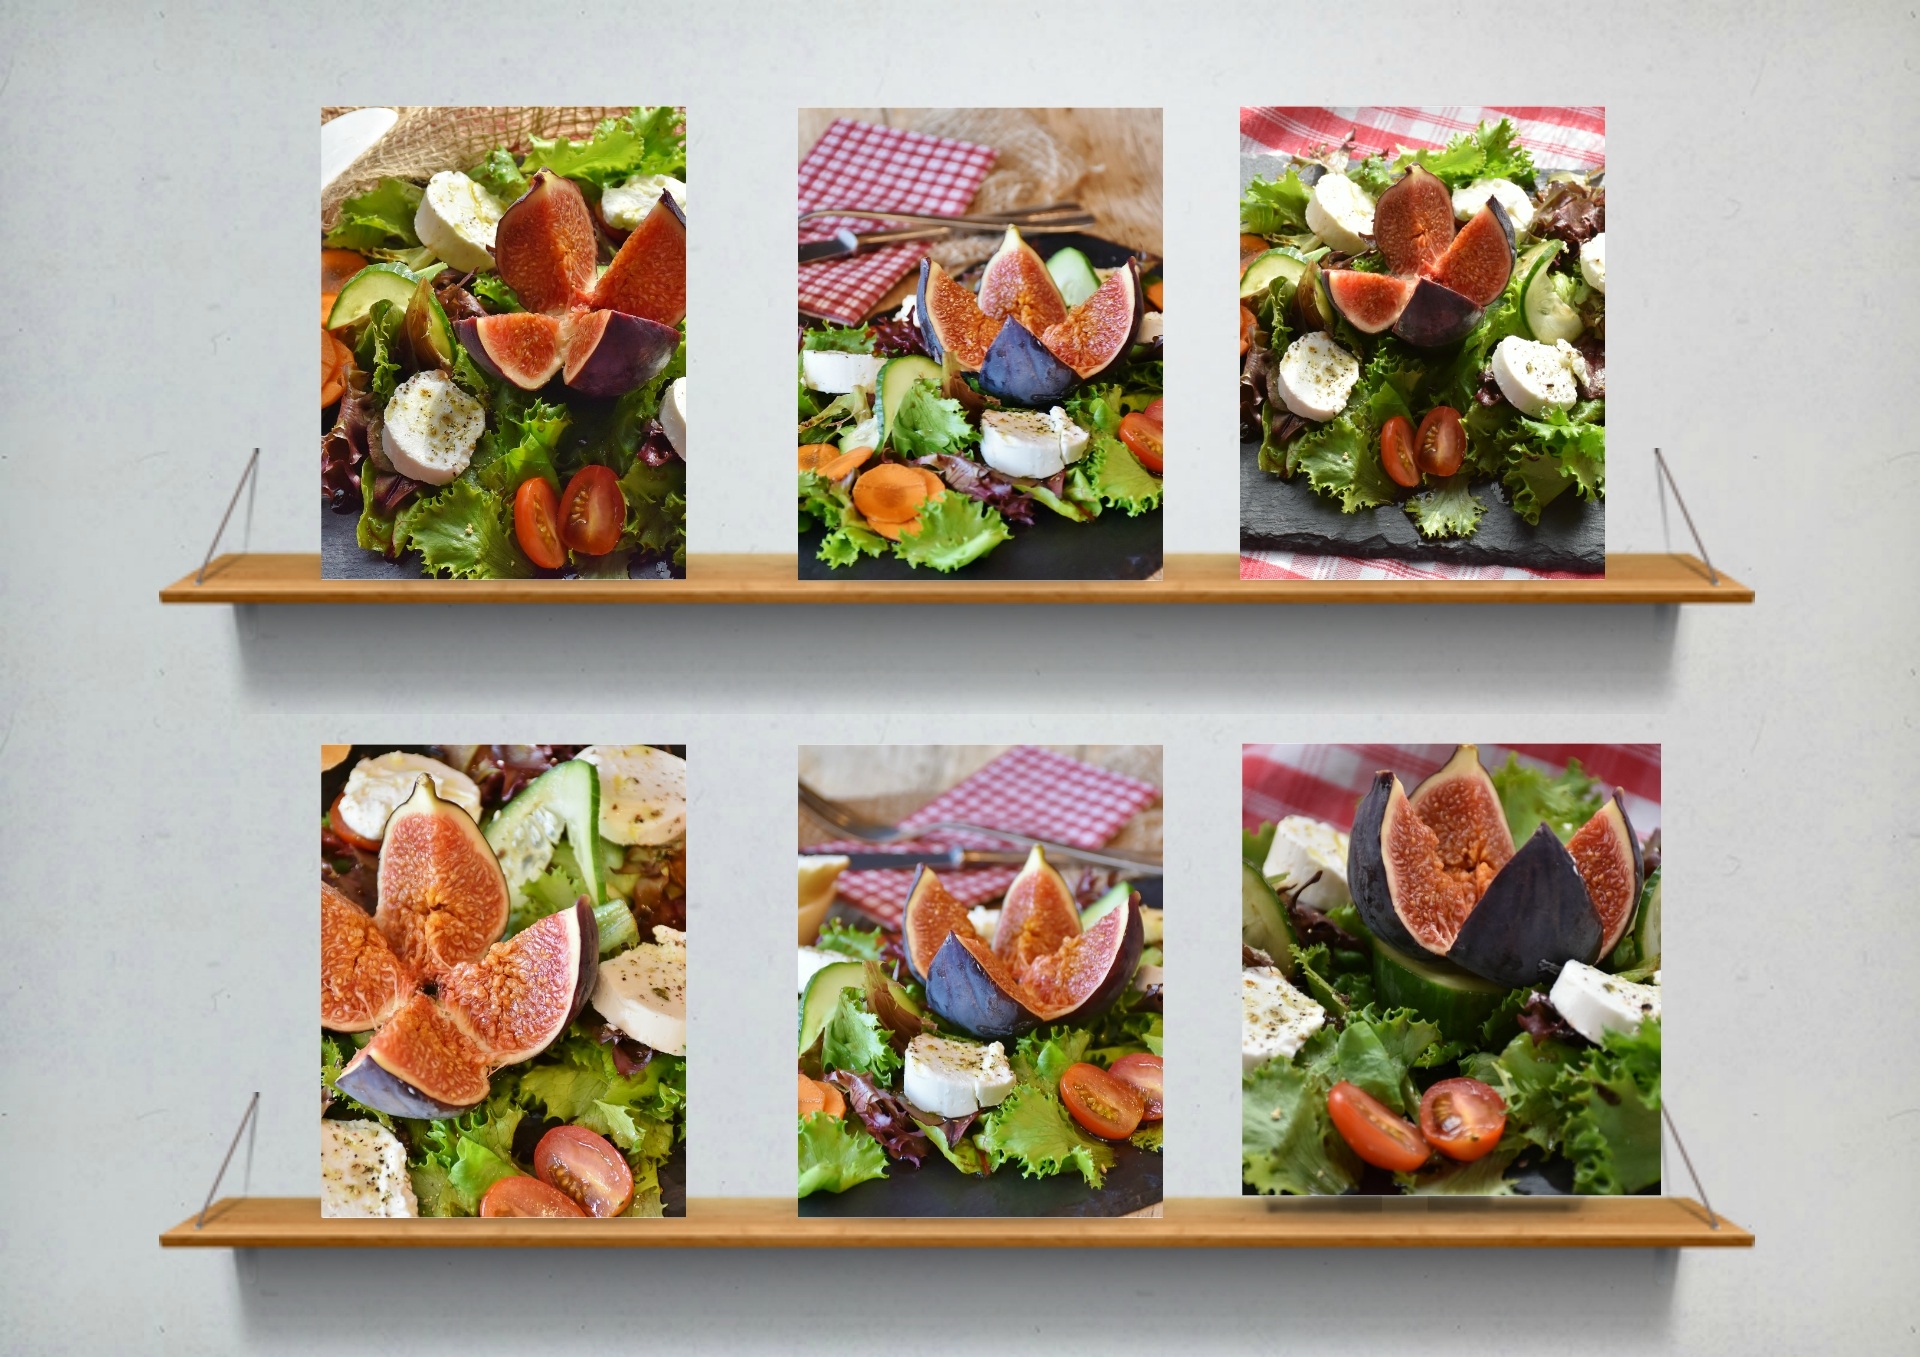
flower, food, salad, produce, healthy, snack, eat, lunch, delicious, cheese, art, dinner, collage, figs, starter, frisch, enjoy, mixed salad, floristry, benefit from, goat cheese, rich in vitamins, fig fruit, supplement